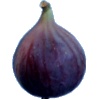
Label: Fig 1